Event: Nepal Earthquake
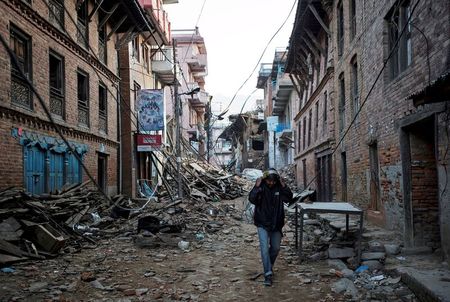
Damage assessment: no_damage